Denis Serre

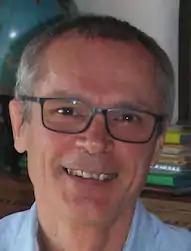
Denis Serre

Denis Serre (born 1 November 1954) is a French mathematician who works as a professor at the École normale supérieure de Lyon, where he has chaired the mathematics department since 2012. His research concerns partial differential equations, hydrodynamics, and conservation laws.